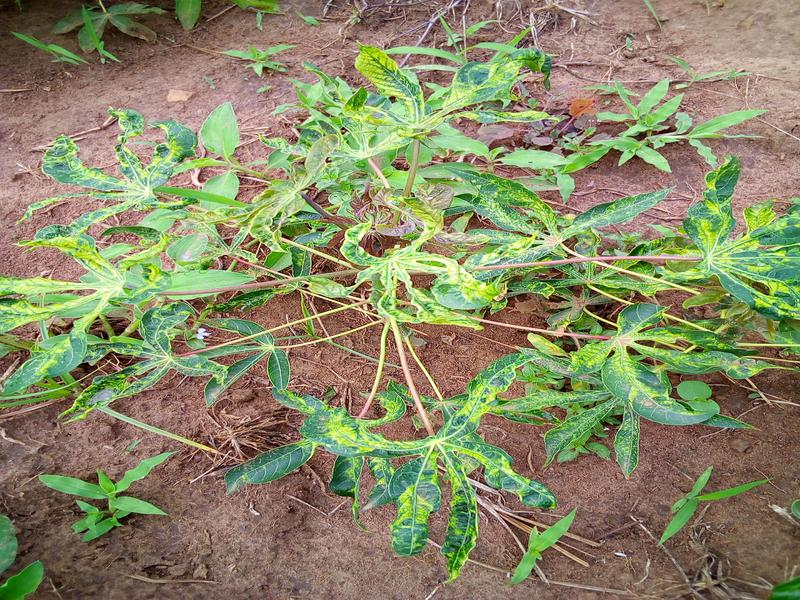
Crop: cassava
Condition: mosaic_disease